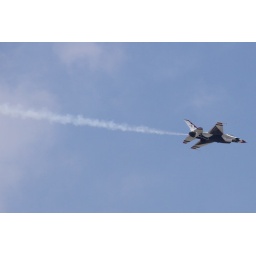
A Thunderbird flying over our house